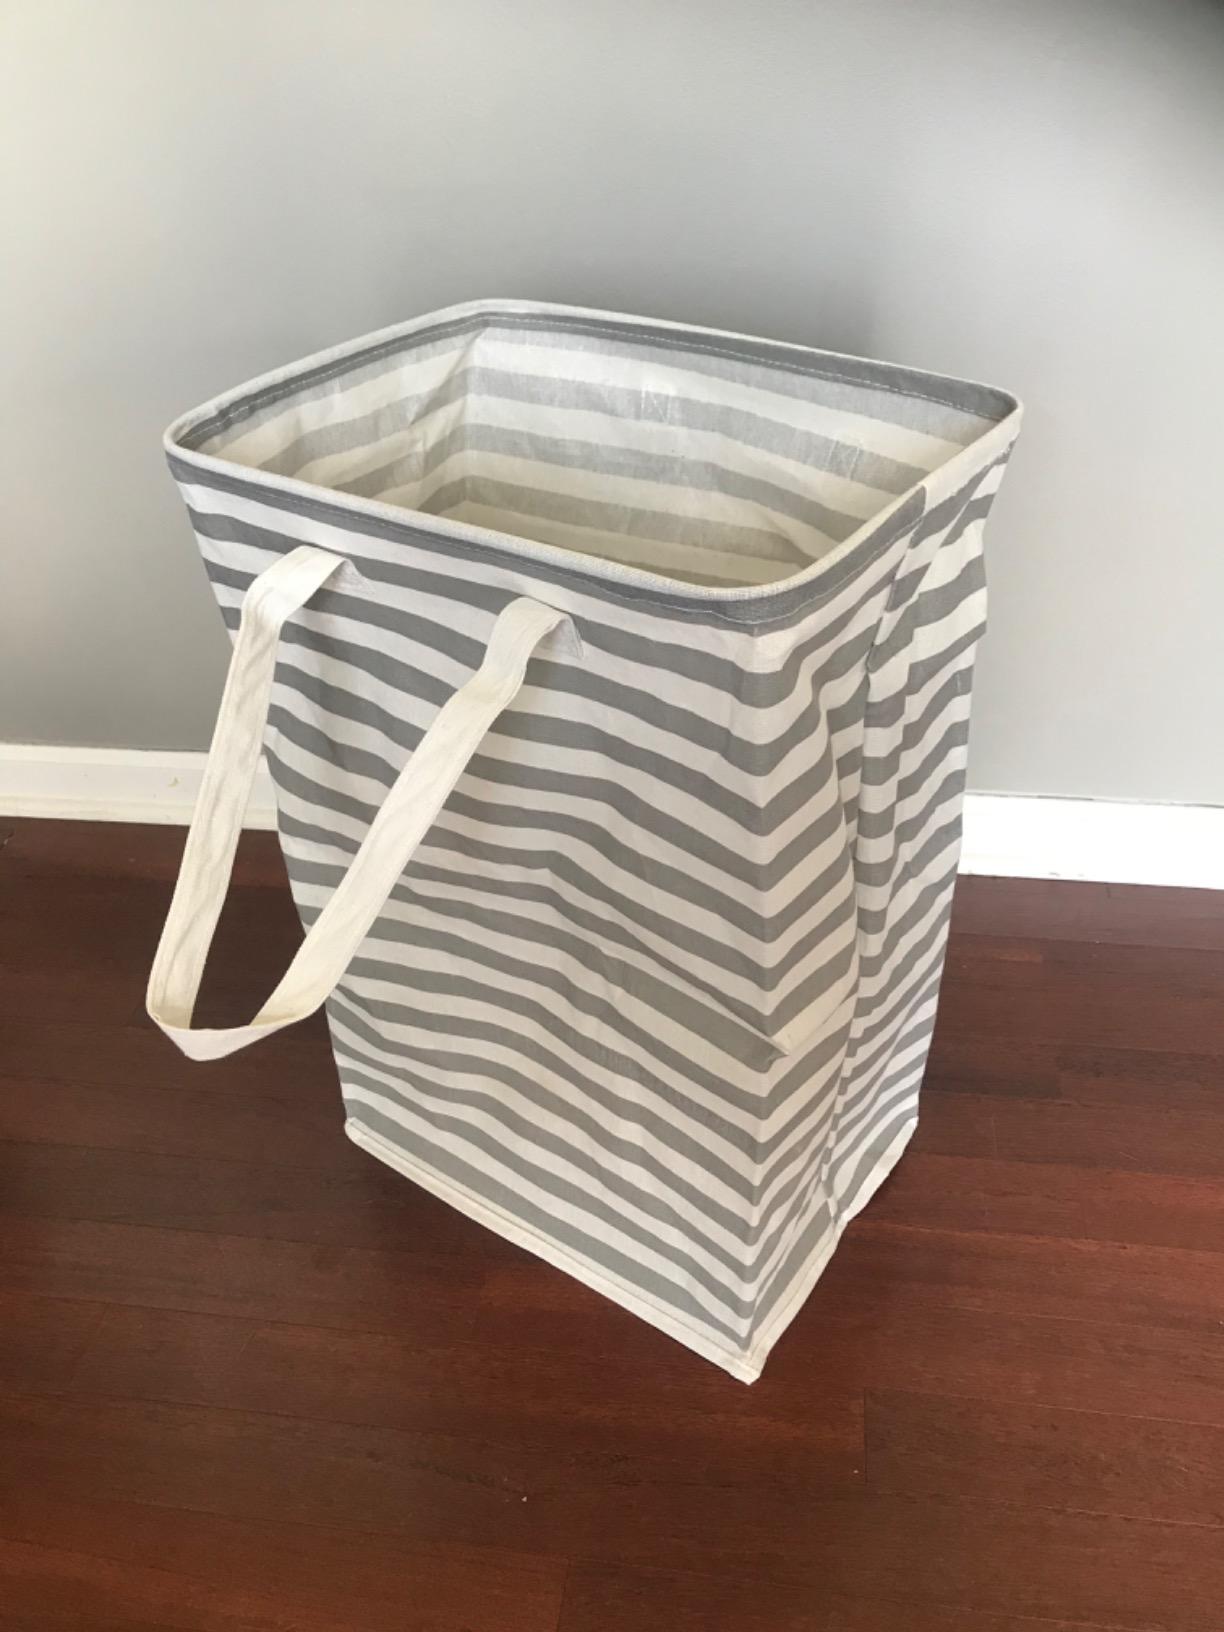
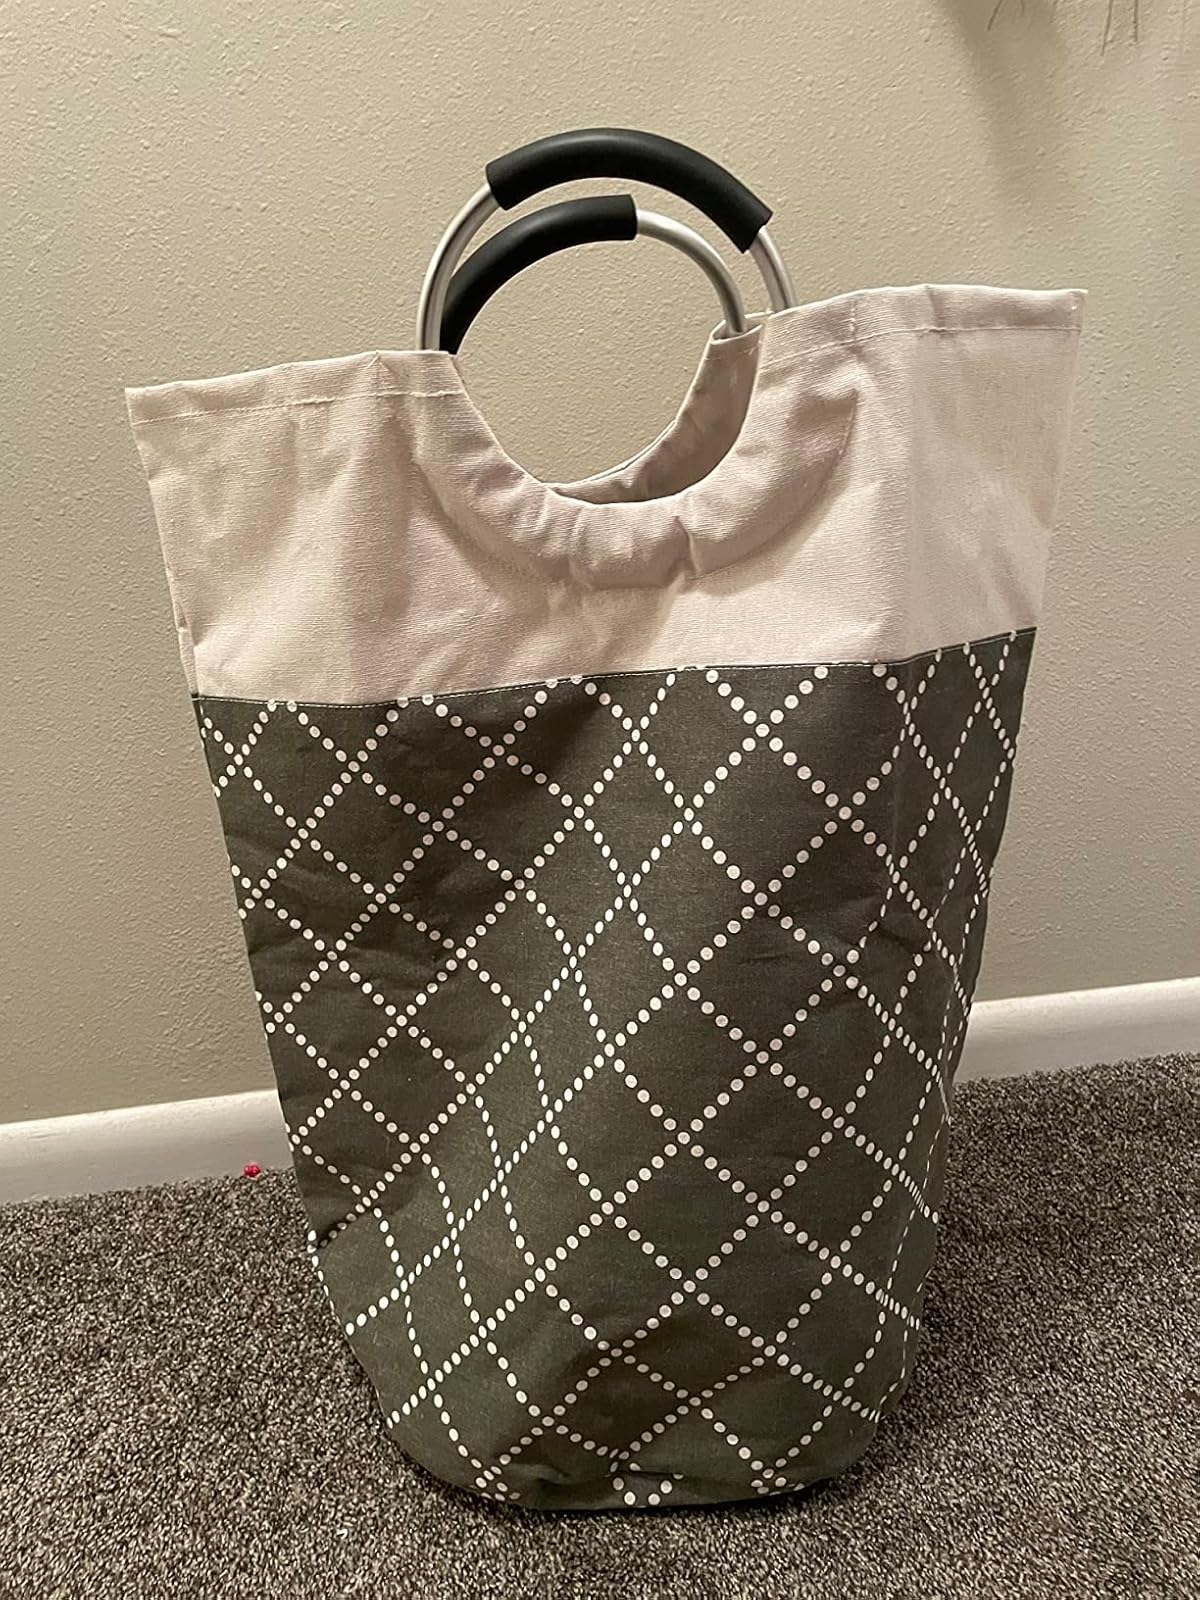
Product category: items_hamper
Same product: no